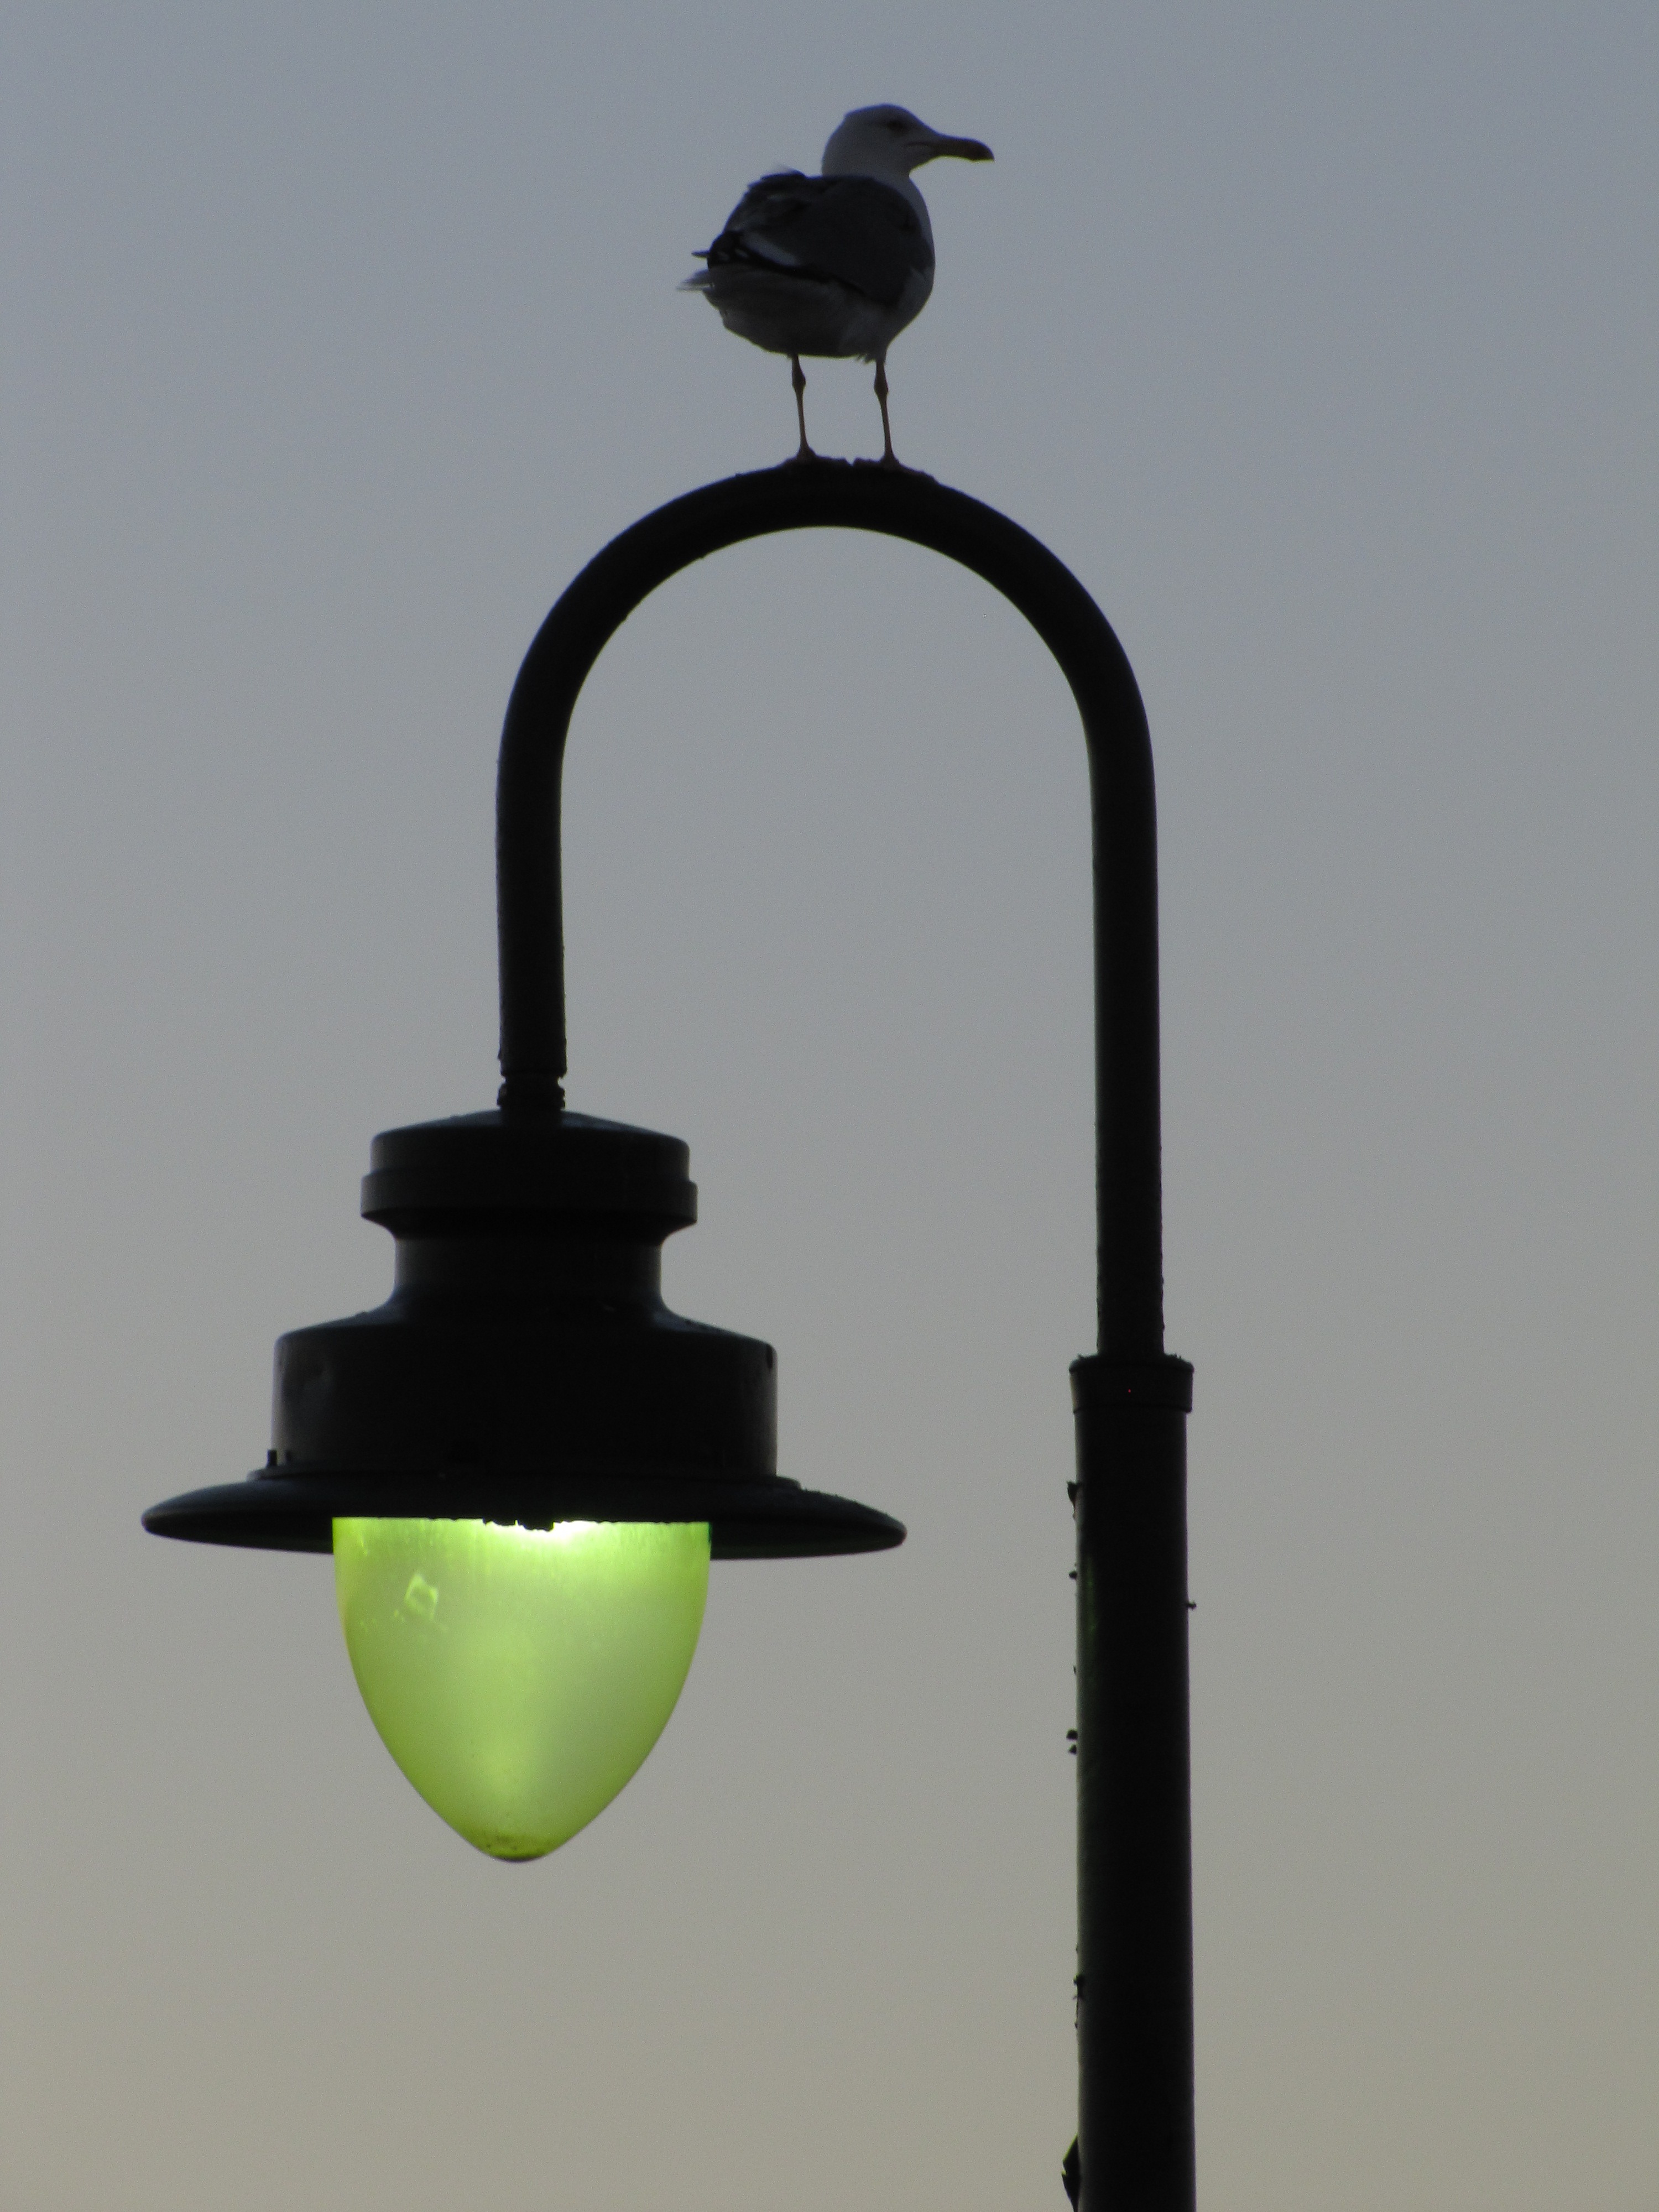
bird, light, sky, green, lantern, street light, lamp, lighting, decor, light fixture, sconce, the green light, sulhouette